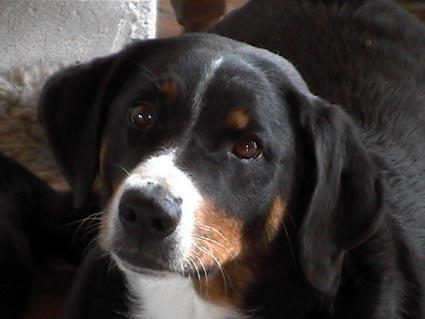
Appenzeller